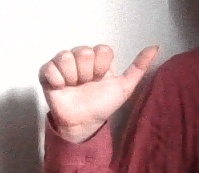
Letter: dhad